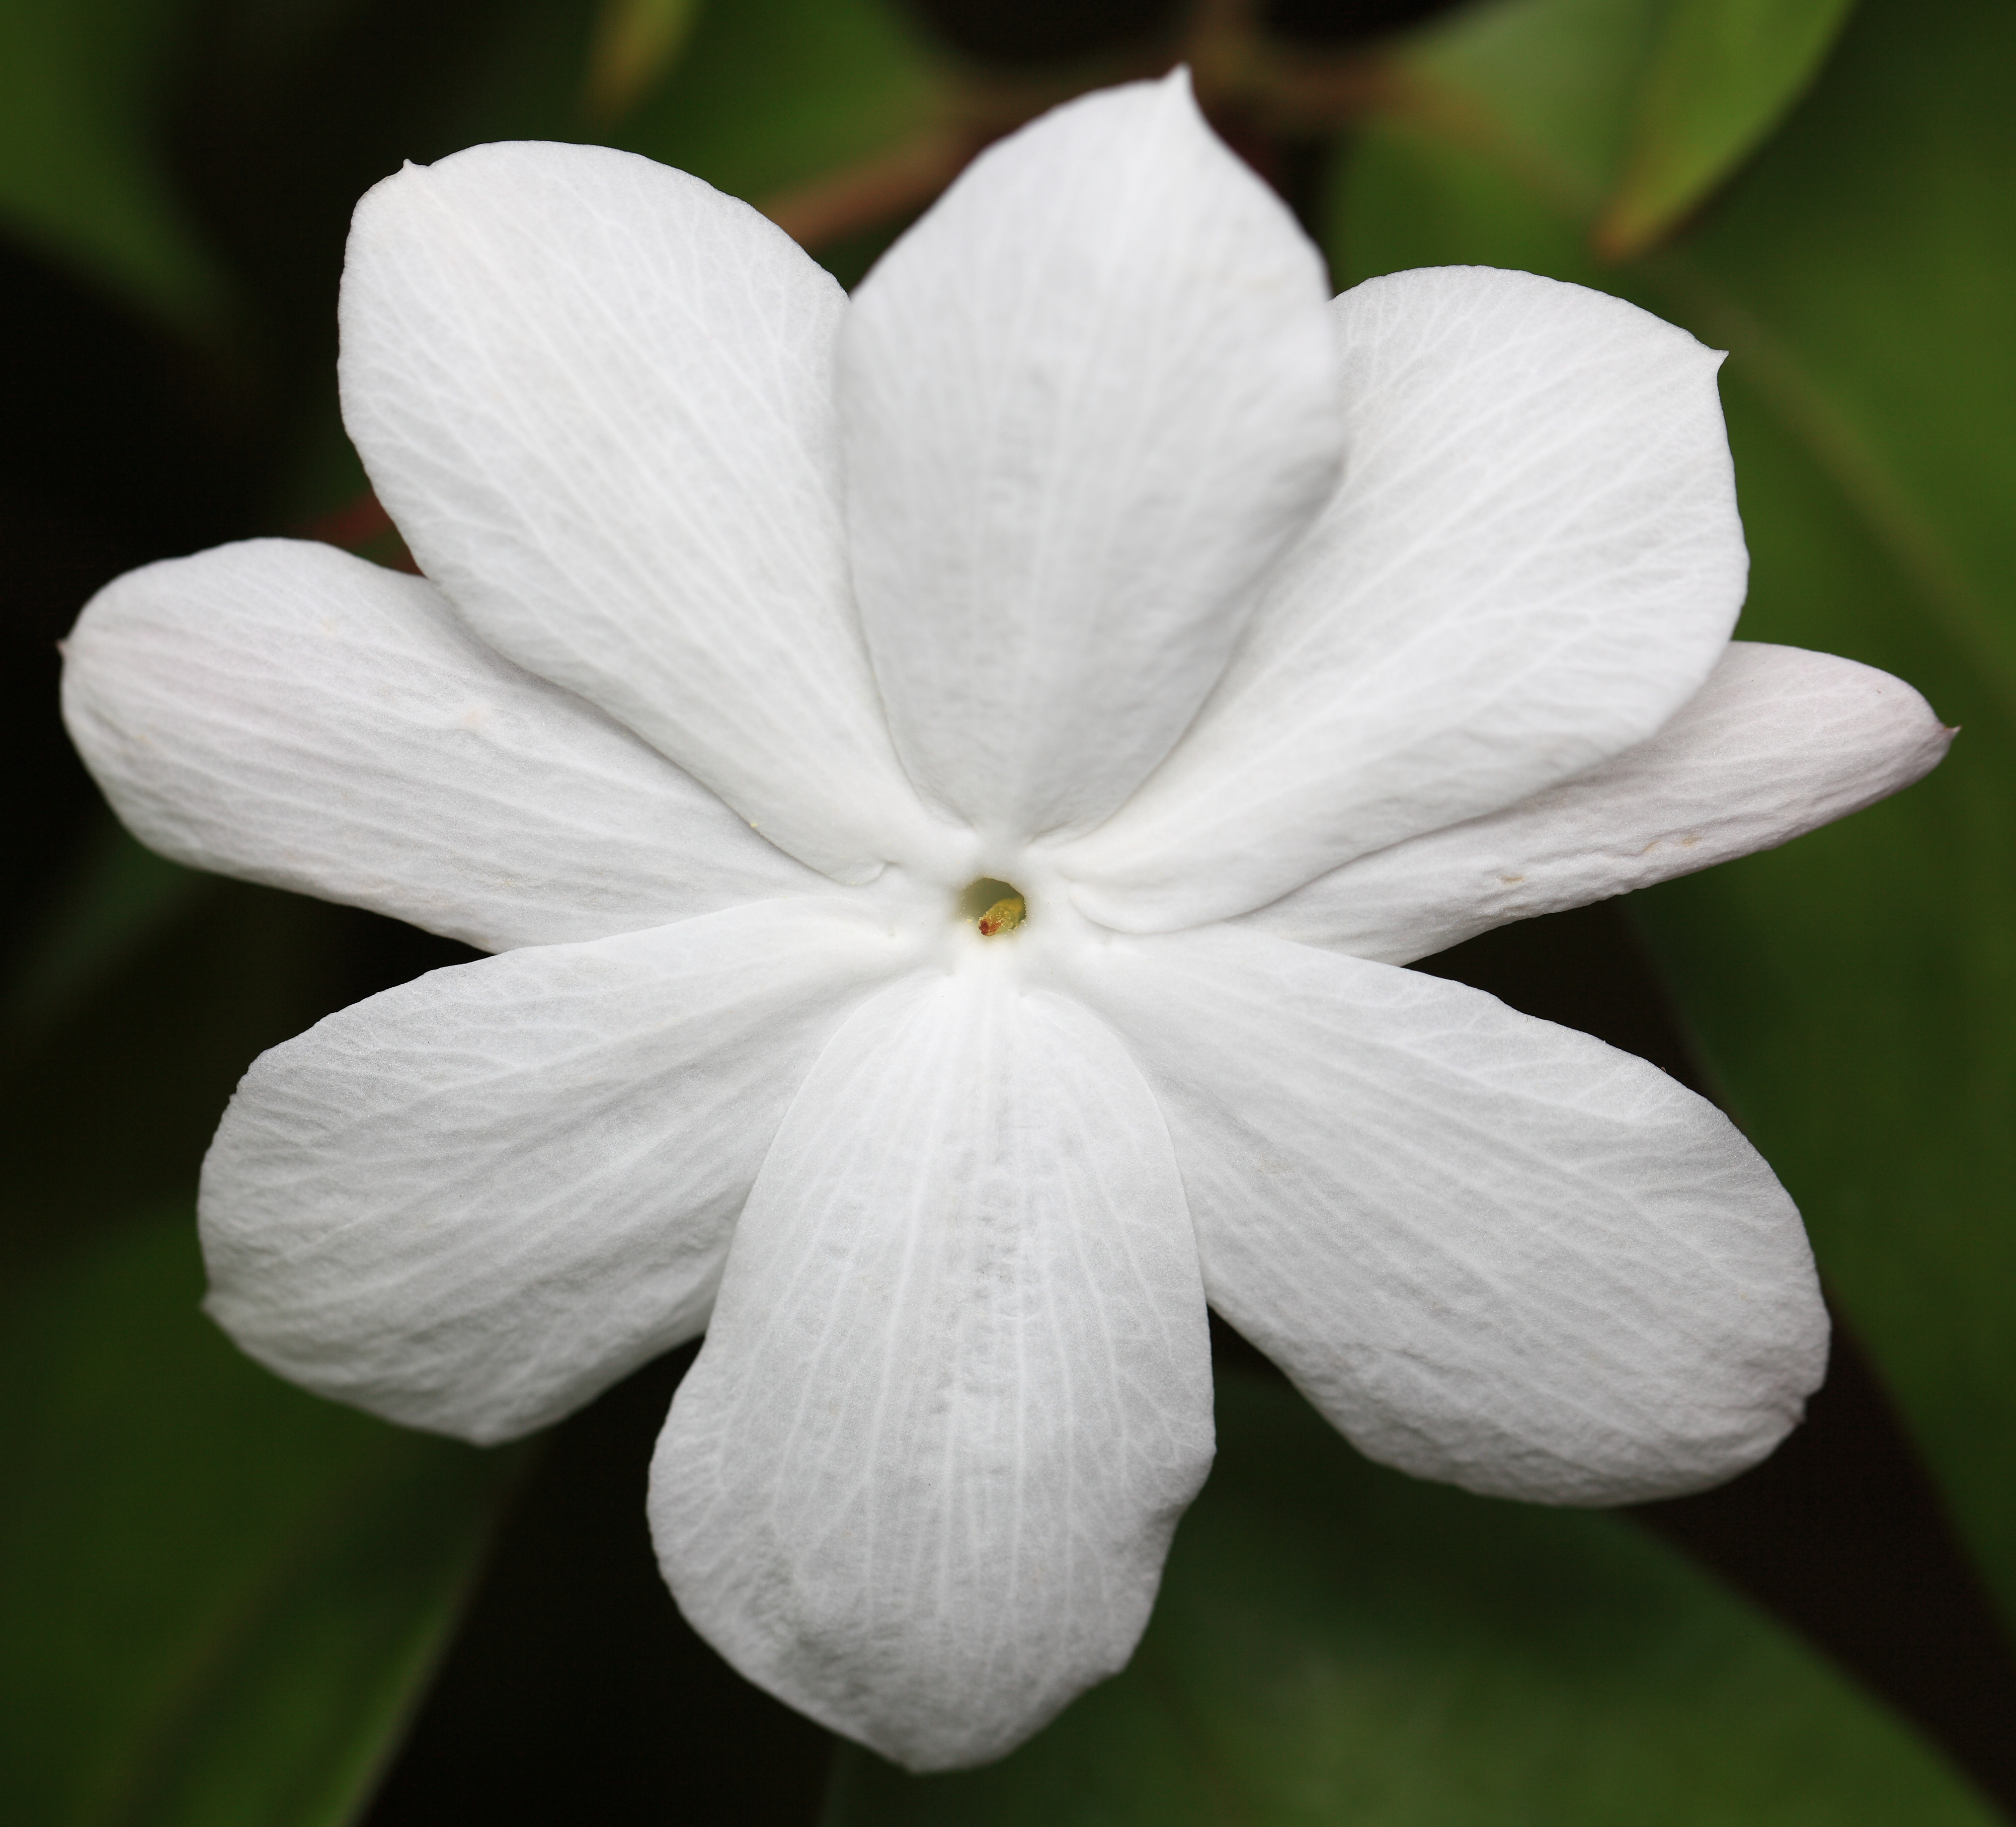
blossom, plant, white, flower, petal, high, park, botany, flora, wildflower, close up, tokyo, 5d, hires, rex, markii, hi, res, resolution, yumenoshima, koutouku, macro photography, jasmine, flowering plant, jasminum, taxonomy binomial jasminumrex, plant stem, land plant